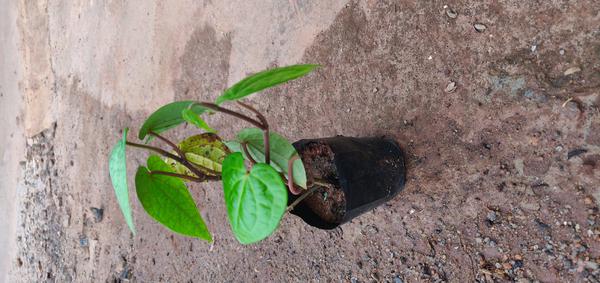
Plant: Betel